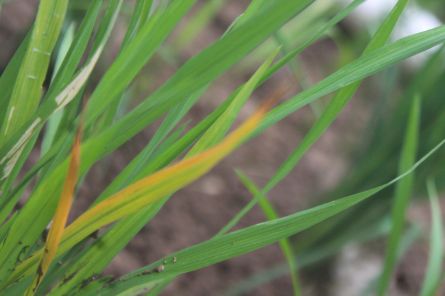
Disease: Tungro